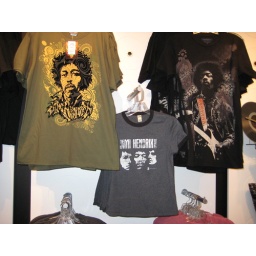
$25 gray shirt in middle, smaller. 50/50 poly/cotton.